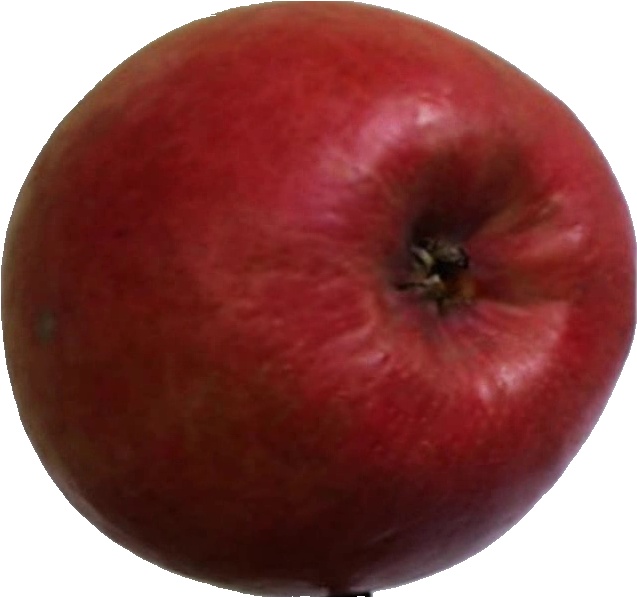
Label: apple_crimson_snow_1